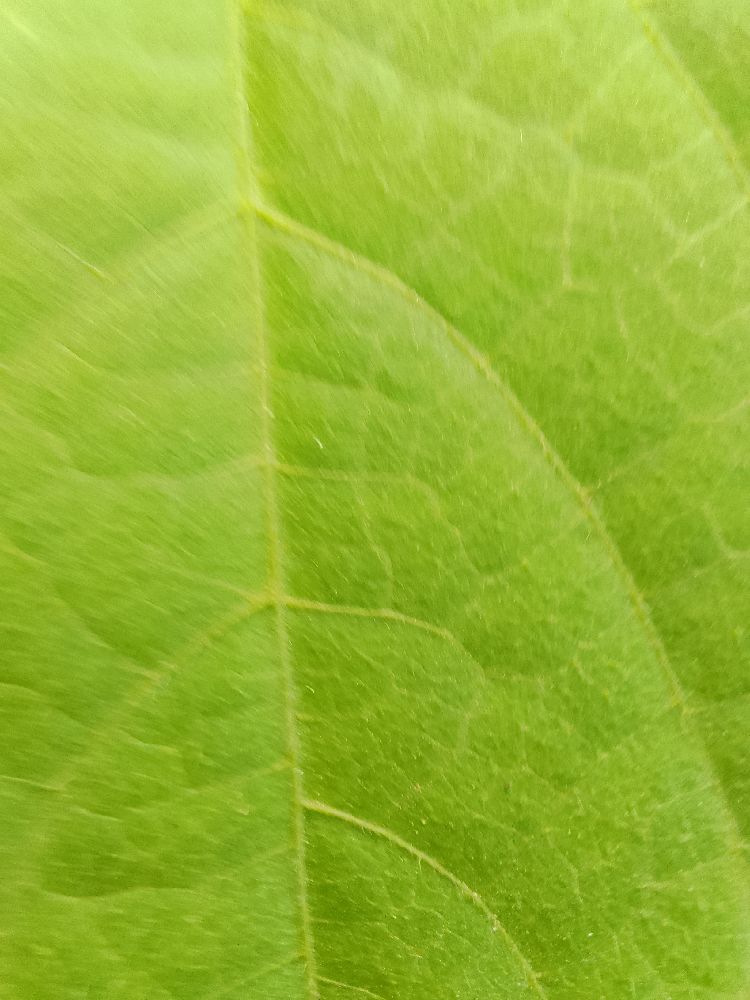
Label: healthy